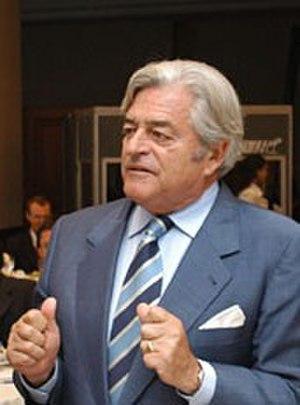
Le premier tour des élections générales uruguayennes a eu lieu le 25 octobre 2009. Il a été remporté par le Front large, qui a obtenu 1 105 277 de voix, soit 47,96 % des suffrages, ce qui lui donne une majorité absolue au Congrès. José Mujica, l'ancien guérillero Tupamaro candidat du Front large pour la présidence, a remporté le second tour, le 29 novembre 2009, avec 52,9 % des voix, contre 42,9 % pour Luis Alberto Lacalle, l'ancien président candidat du Parti national. José Mujica prendra ses fonctions le 1ᵉʳ mars 2010. L'alliance, au second tour, du Parti blanco, du Parti colorado et du Parti indépendant, n'a ainsi pas suffi à bloquer la seconde victoire consécutive du Front large.
L'herrerisme est une tendance du Parti national uruguayen, qui se présente historiquement à Montevideo sur la liste électorale 71. Son nom provient de Luis Alberto de Herrera, qui eut un rôle important sur la scène politique pendant des décennies, s'opposant en particulier au battlisme du Parti colorado, tendance réformiste et libérale incarnée par Luis Batlle Berres. Après les élections de 1958, remportées pour la première fois au XXᵉ siècle par le Parti blanco, la tendance herreriste était majoritaire au Conseil national du gouvernement. Traditionaliste et autoritaire pendant la première moitié du XXᵉ siècle, l'herrerisme a opéré un tournant dans les années 1980-90, soutenant aujourd'hui davantage le néolibéralisme.